St Ursula's College, Yeppoon

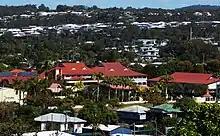
The view of St Ursula's College from Cliff Street, 2022

Students from St Ursula's College regularly collaborate with students from St Brendan's College to hold stage musicals for the community of Yeppoon.